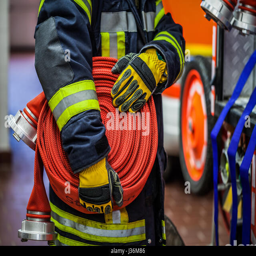
firefighter in the fire station with a water hose in the hand - hdr